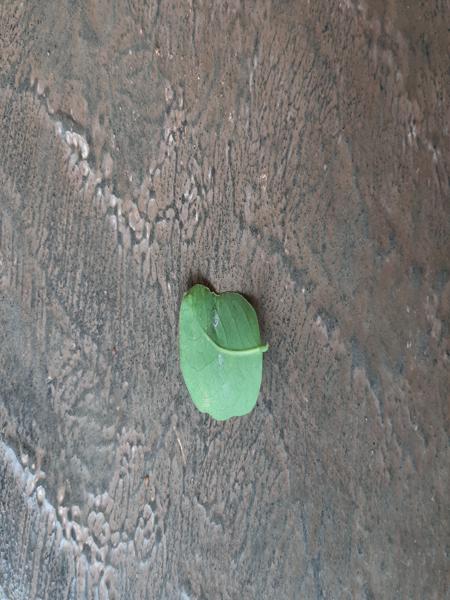
Plant: Amla